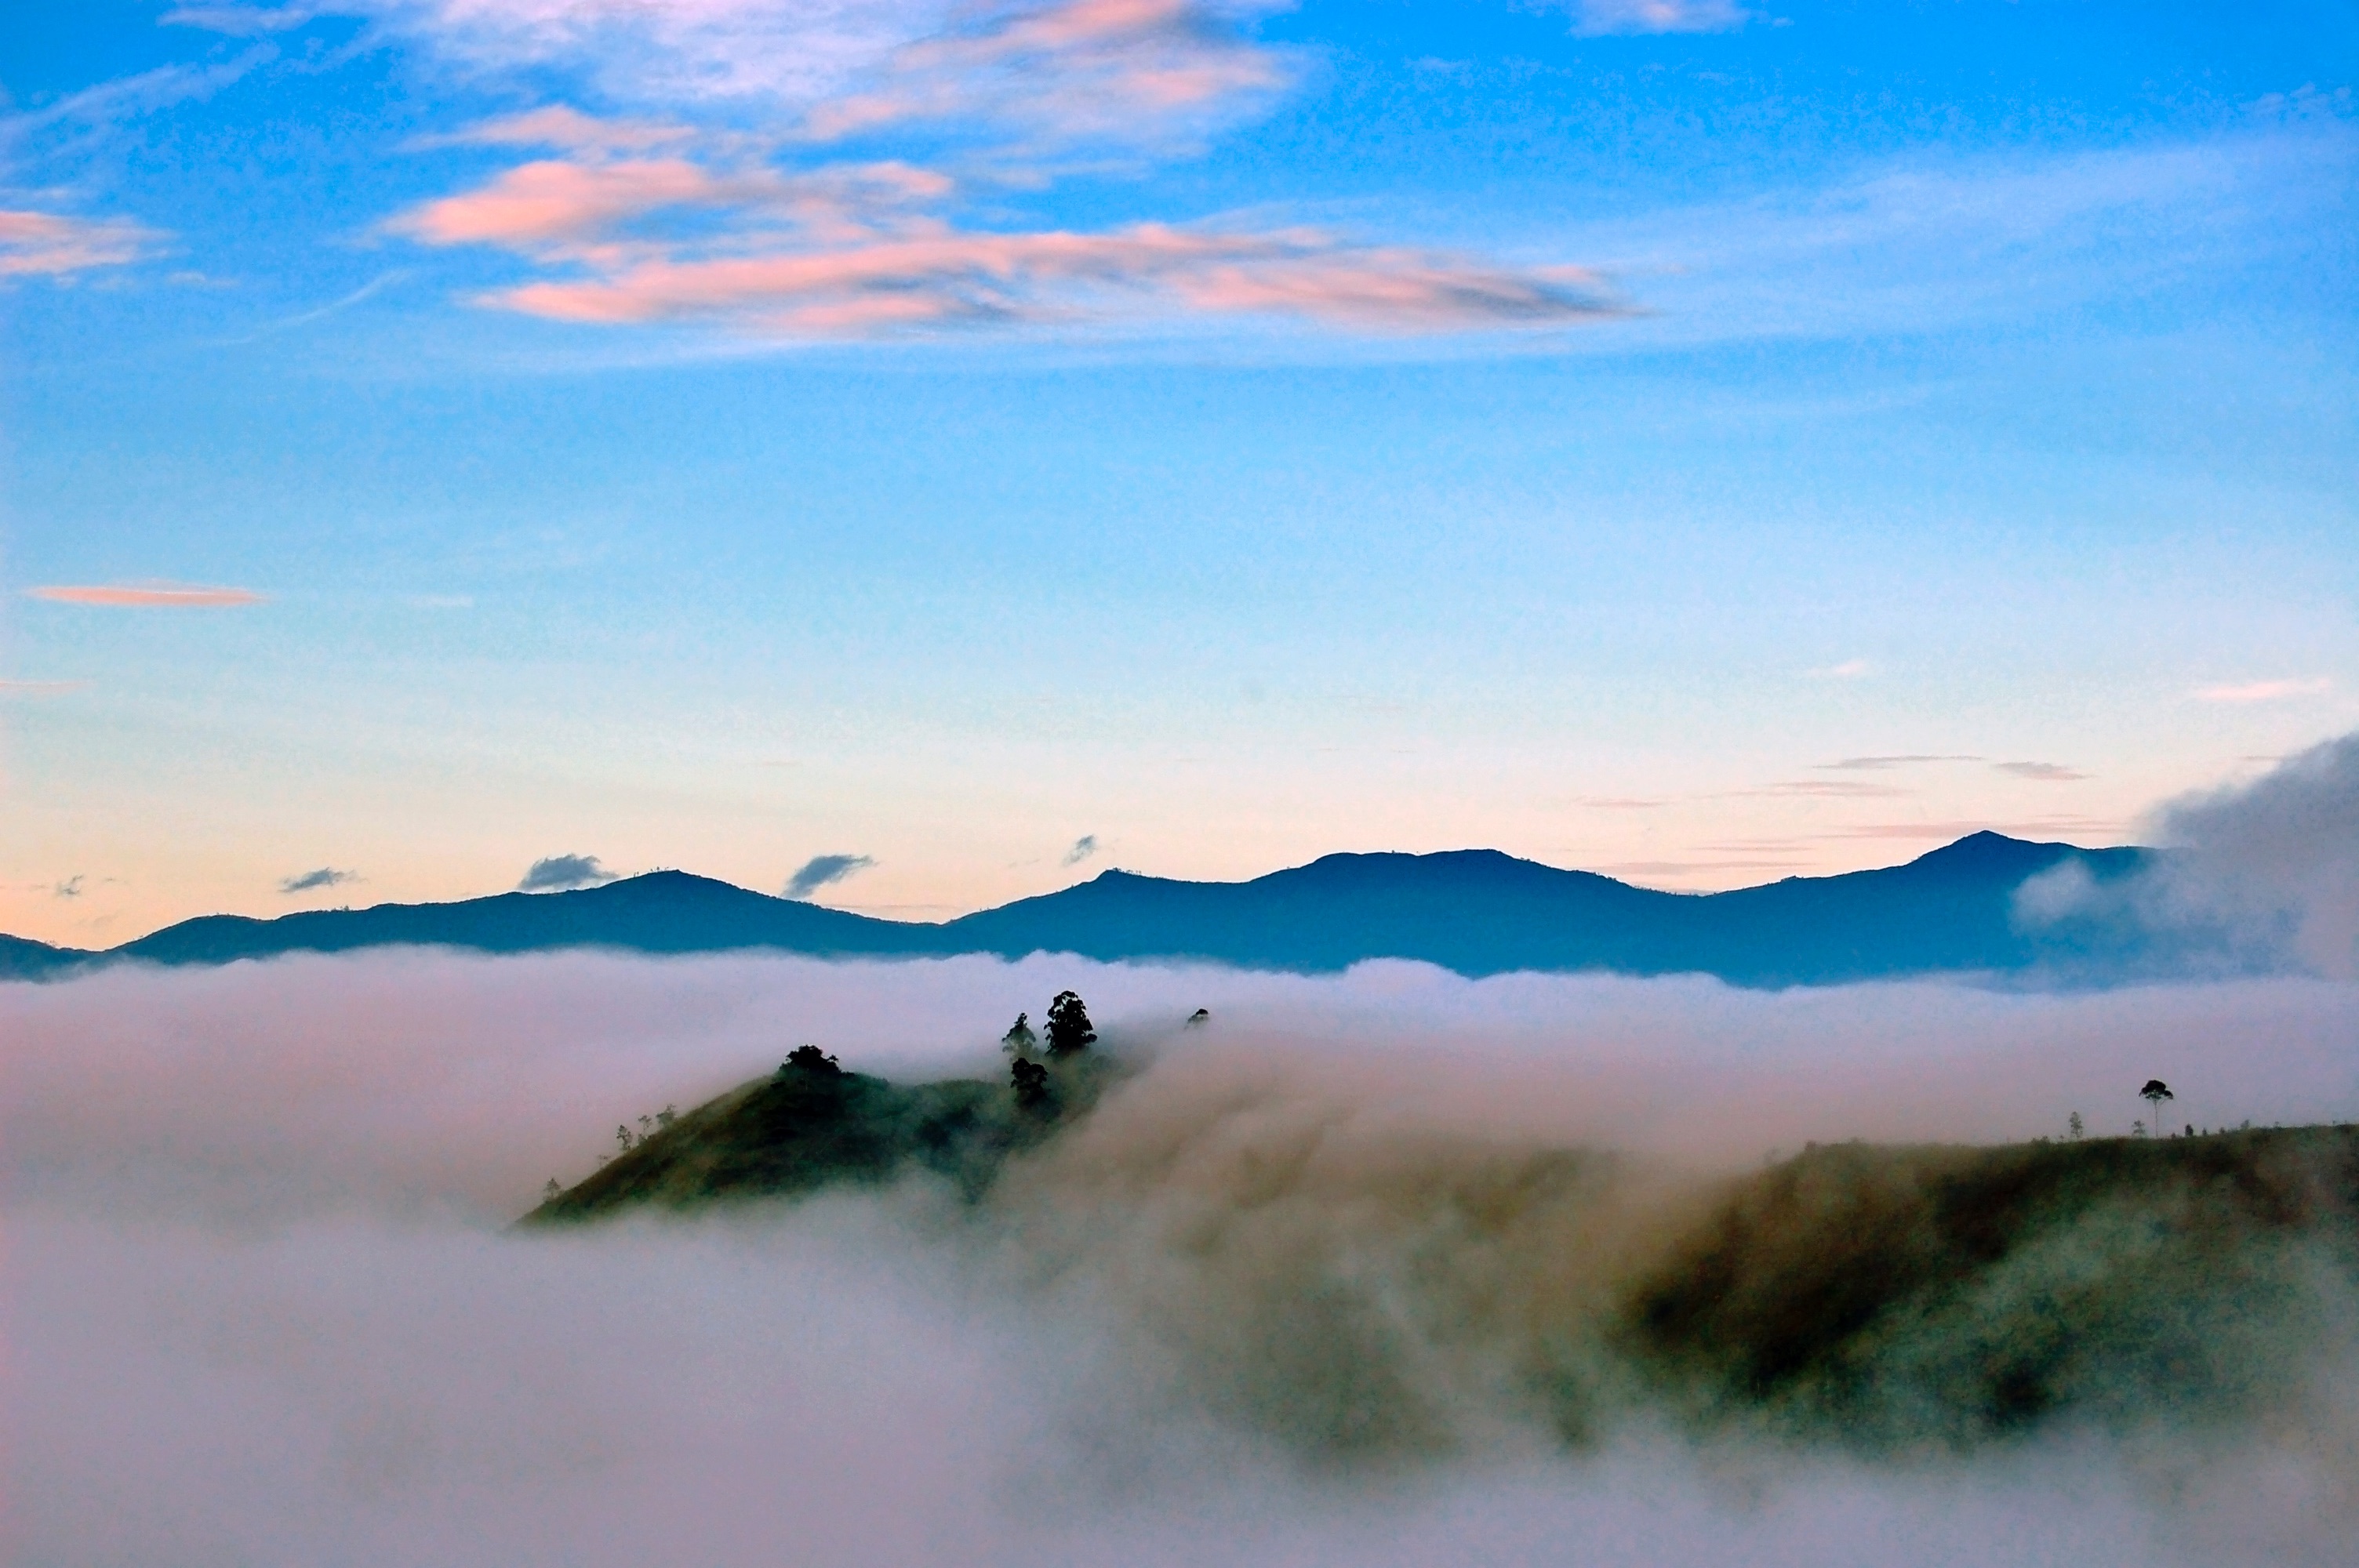
landscape, horizon, wilderness, mountain, cloud, sky, sunrise, sunset, mist, morning, hill, dawn, valley, mountain range, dusk, plain, grassland, plateau, landform, natural environment, geographical feature, atmospheric phenomenon, mountainous landforms